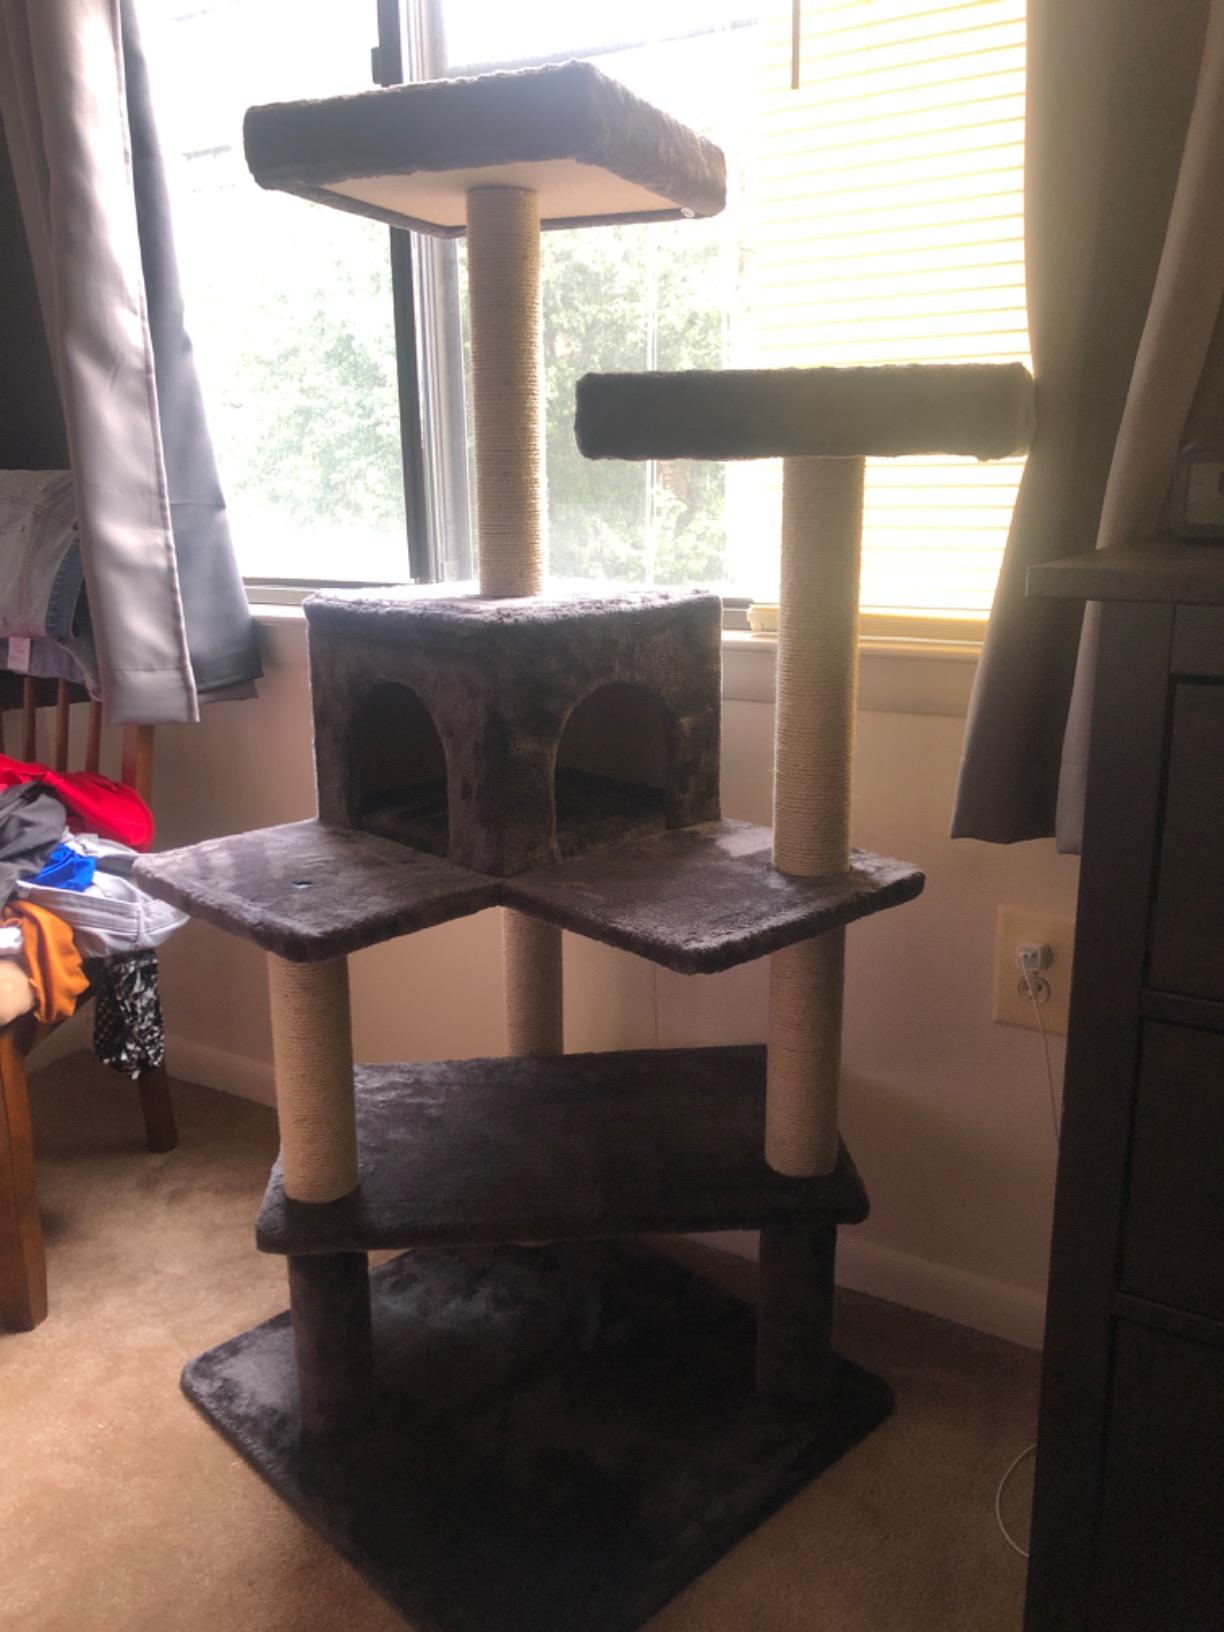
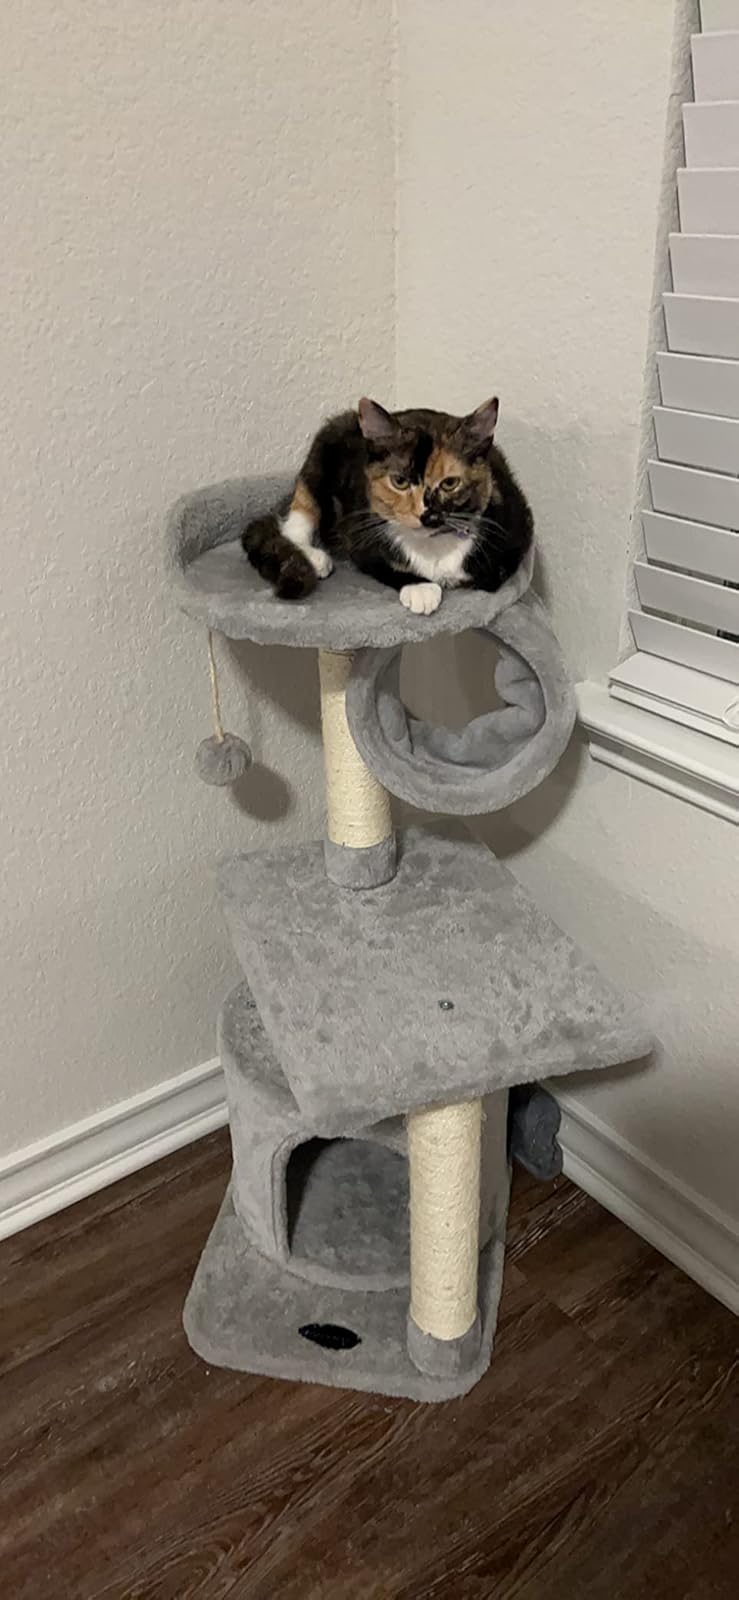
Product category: items_cat tree
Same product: no